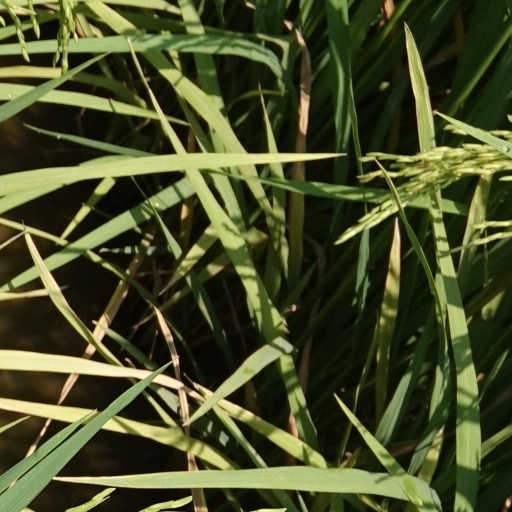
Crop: rice